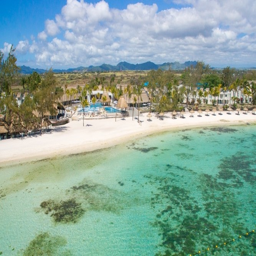
resort on the east coast from the air .